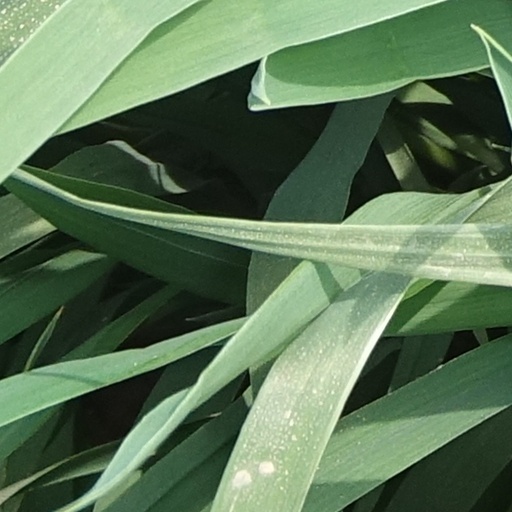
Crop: wheat